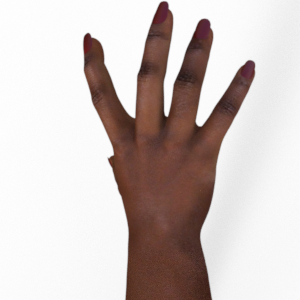
Label: paper